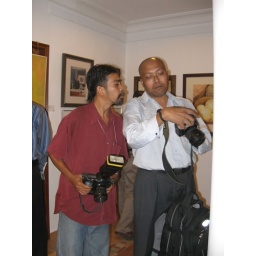
Azli Jamil C82 in white shirt